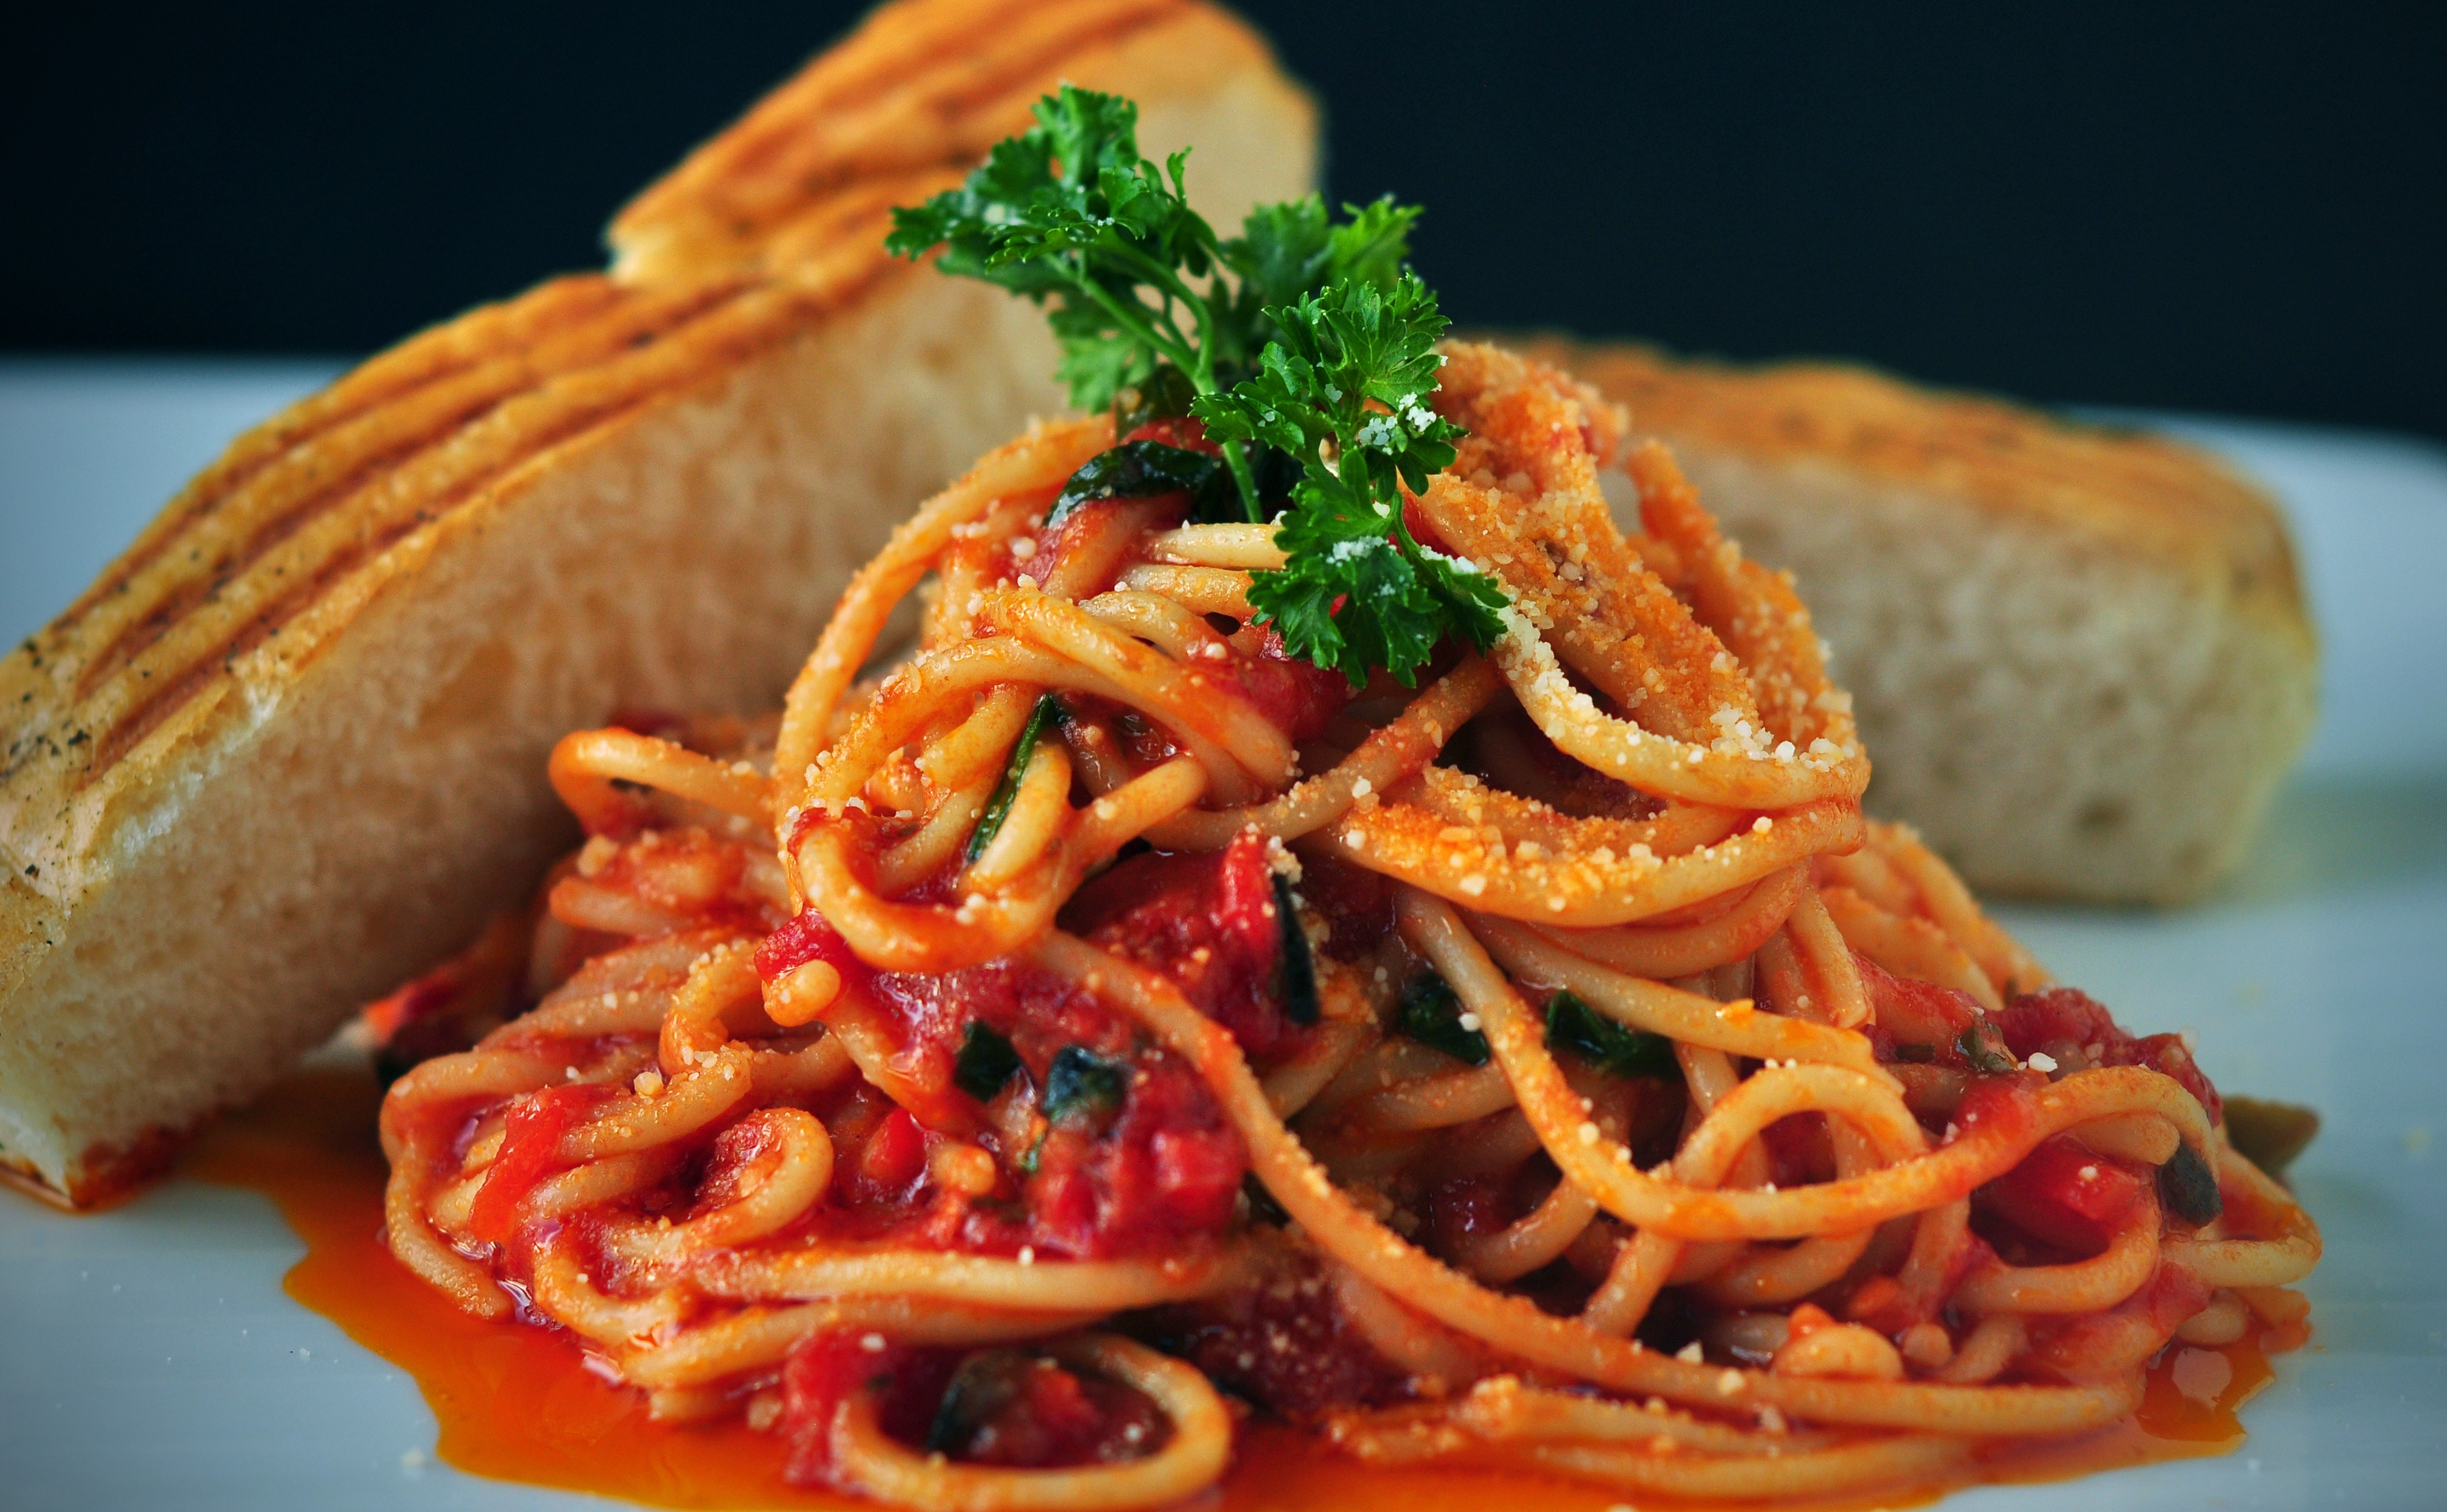
dish, food, produce, vegetable, cuisine, bread, pasta, spaghetti, vegetarian food, italian food, tomato sauce, antipasti, european food, bucatini